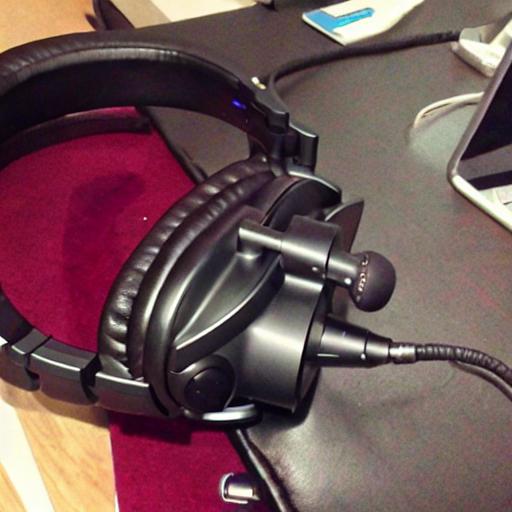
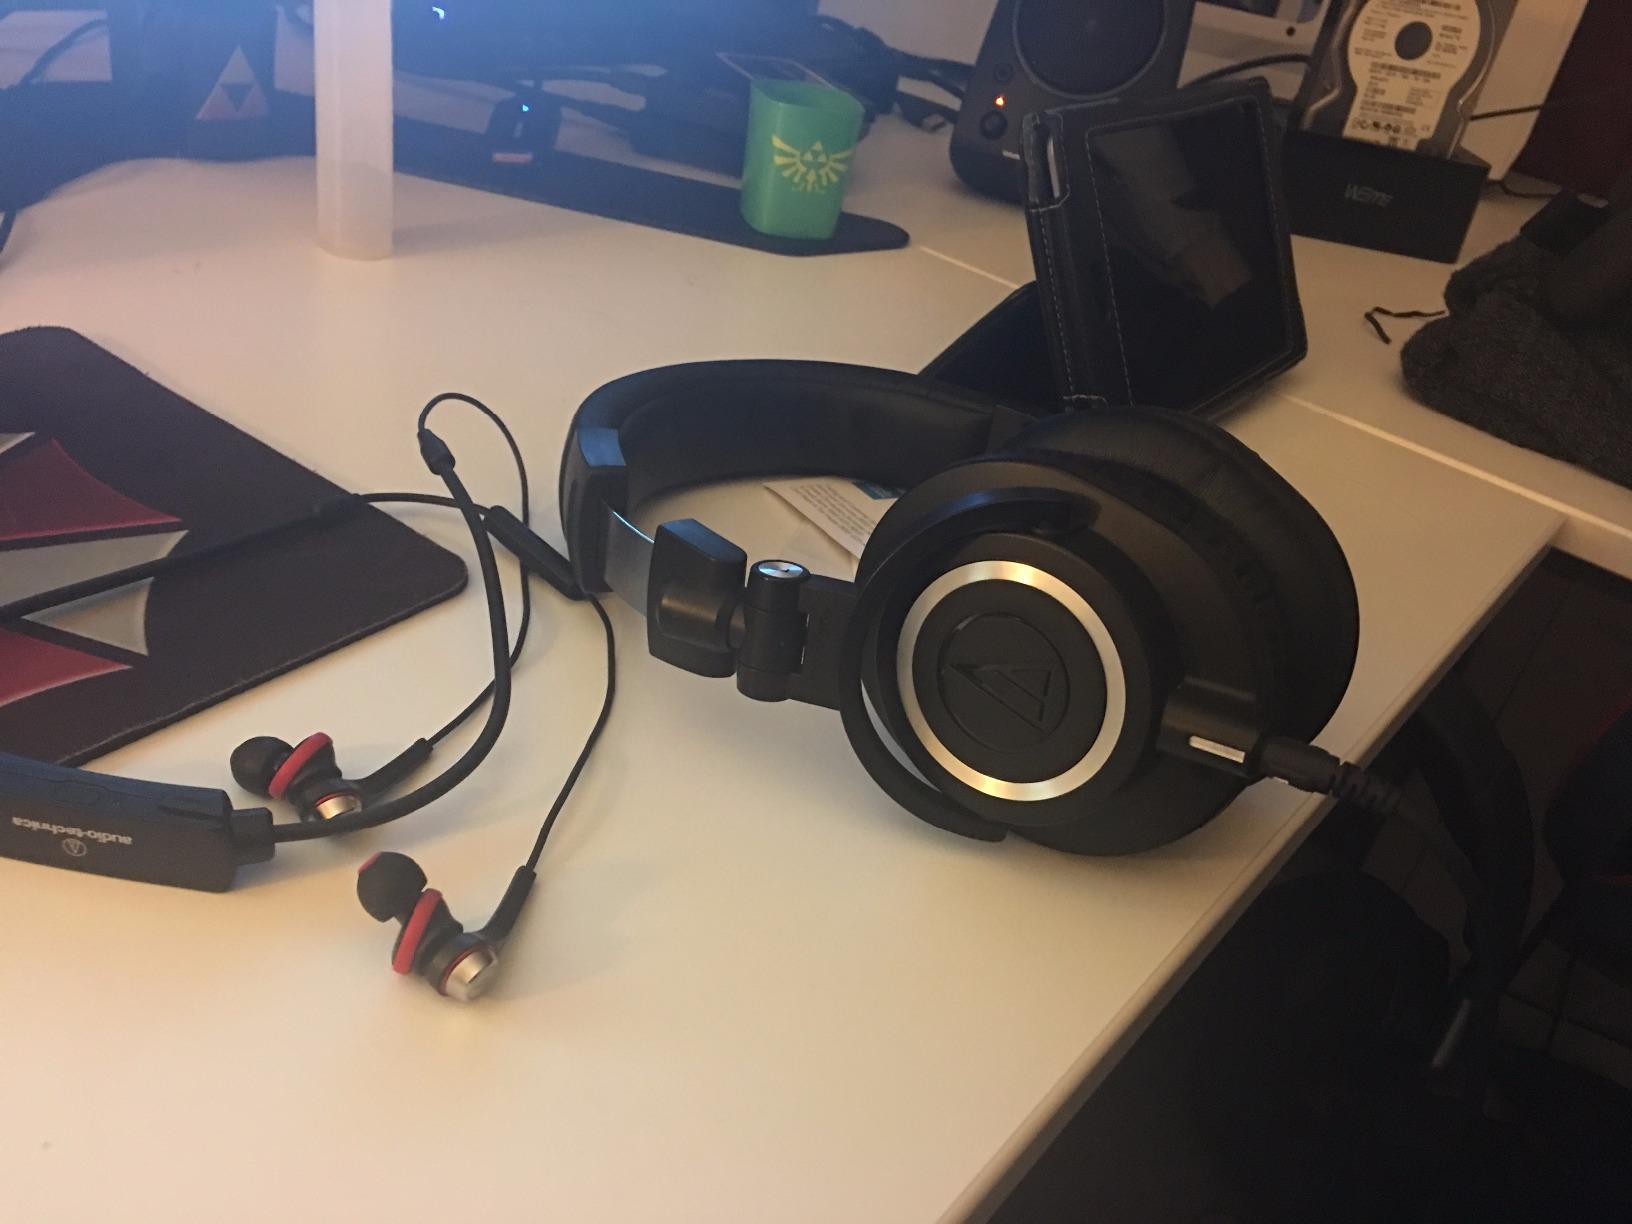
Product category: headphones
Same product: no